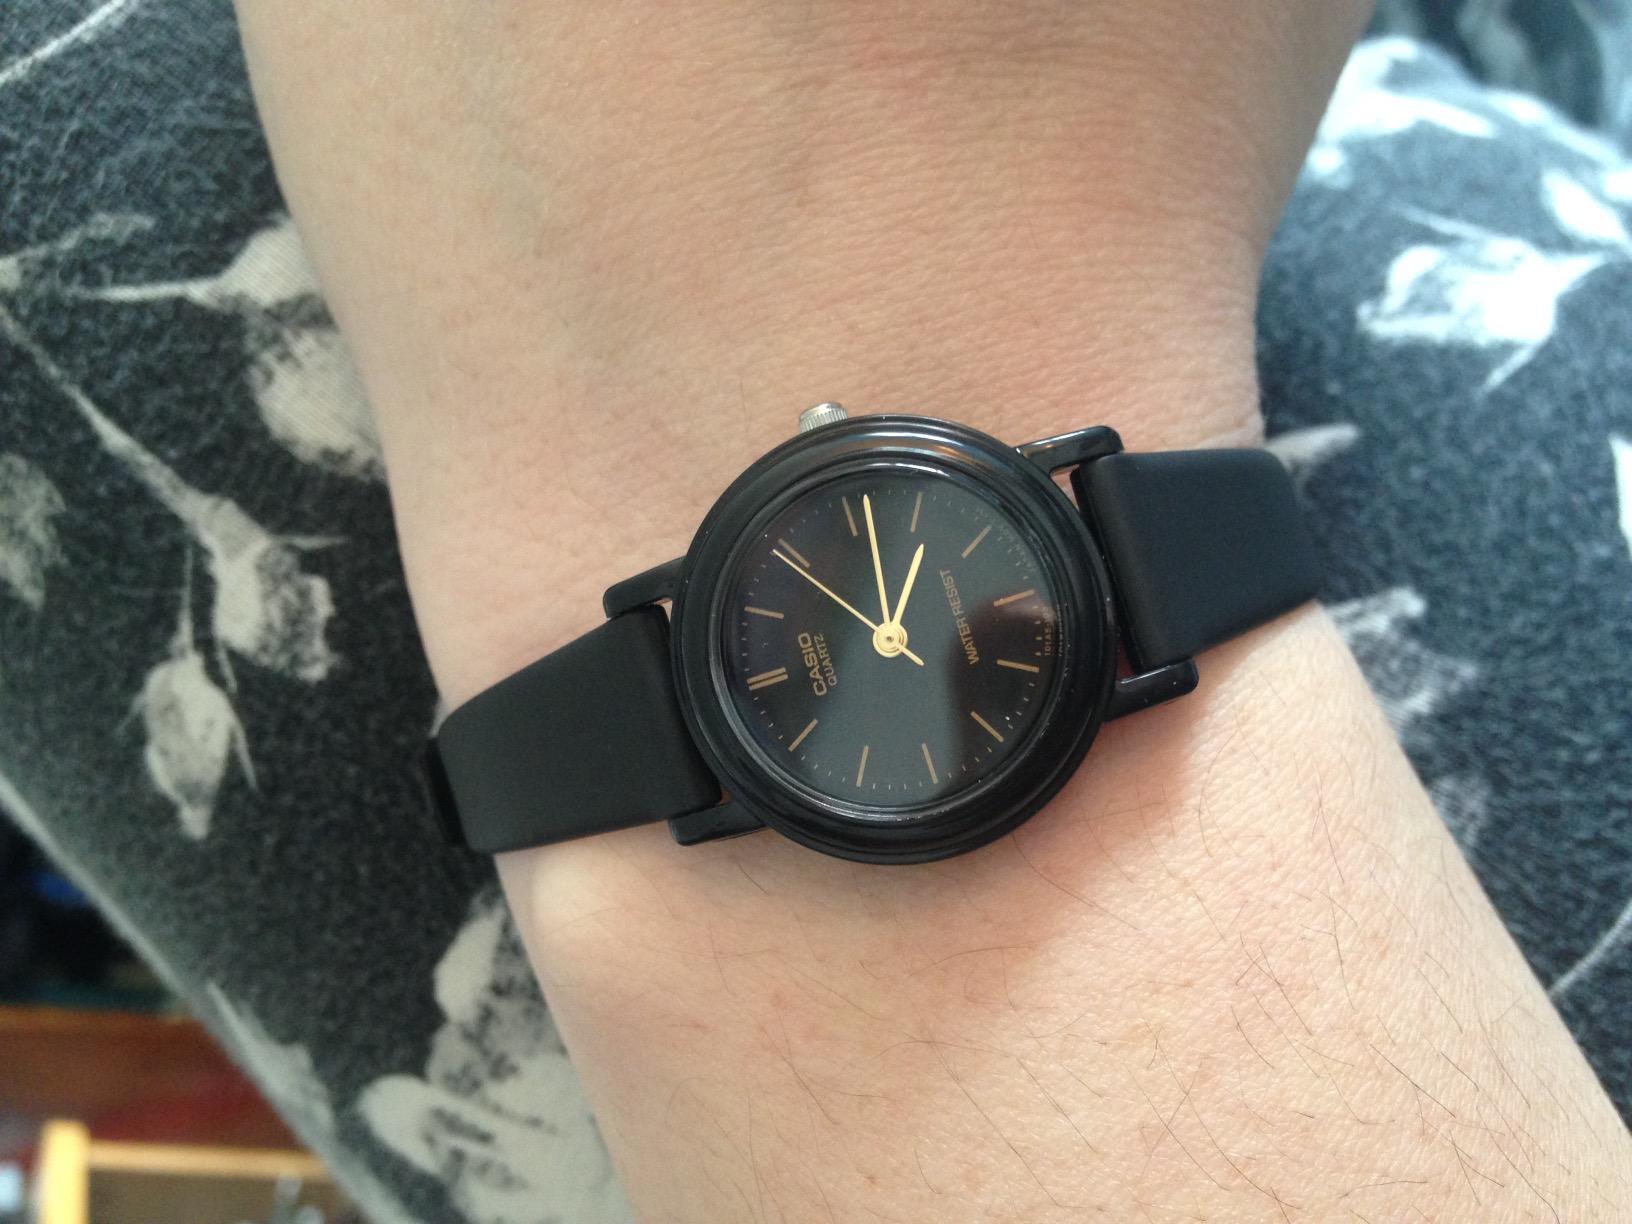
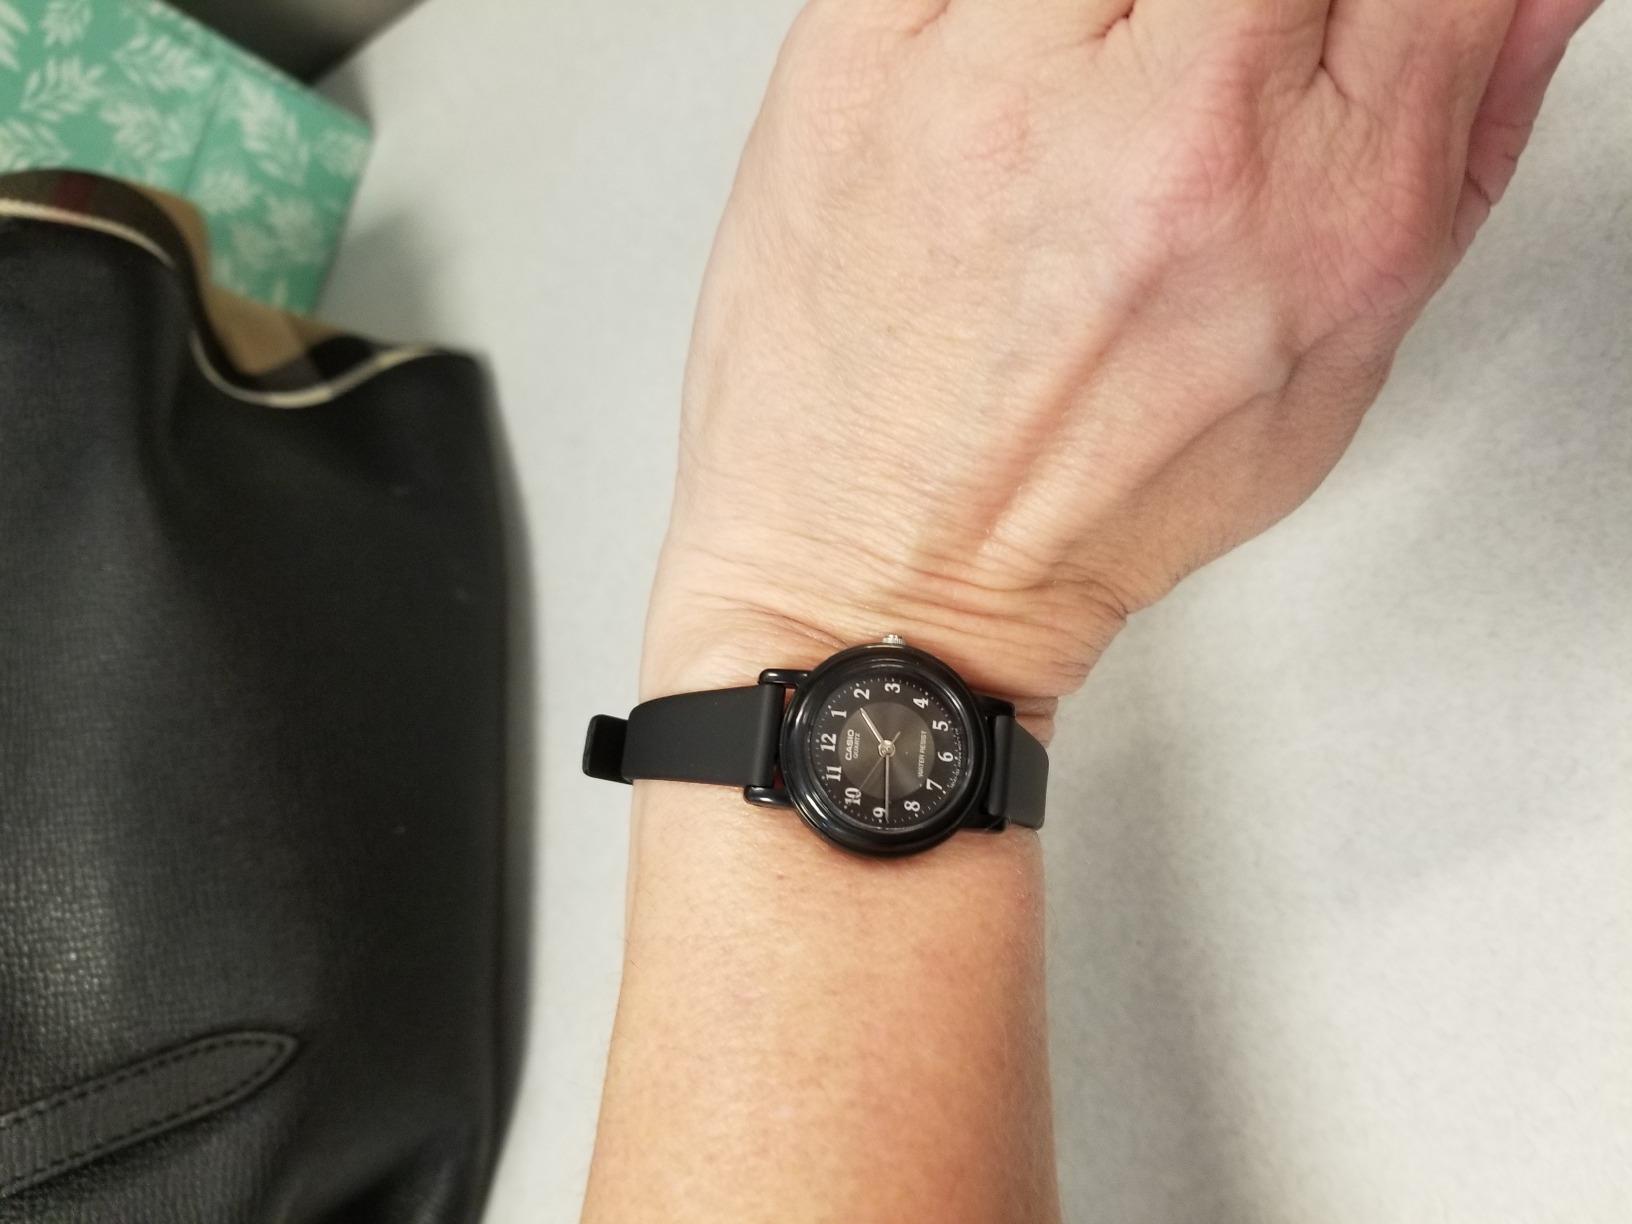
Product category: accessories_watch
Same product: no